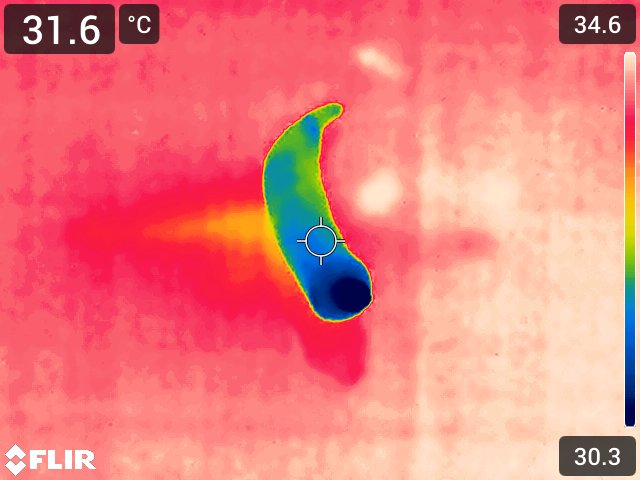
Maturity: adequate_matured